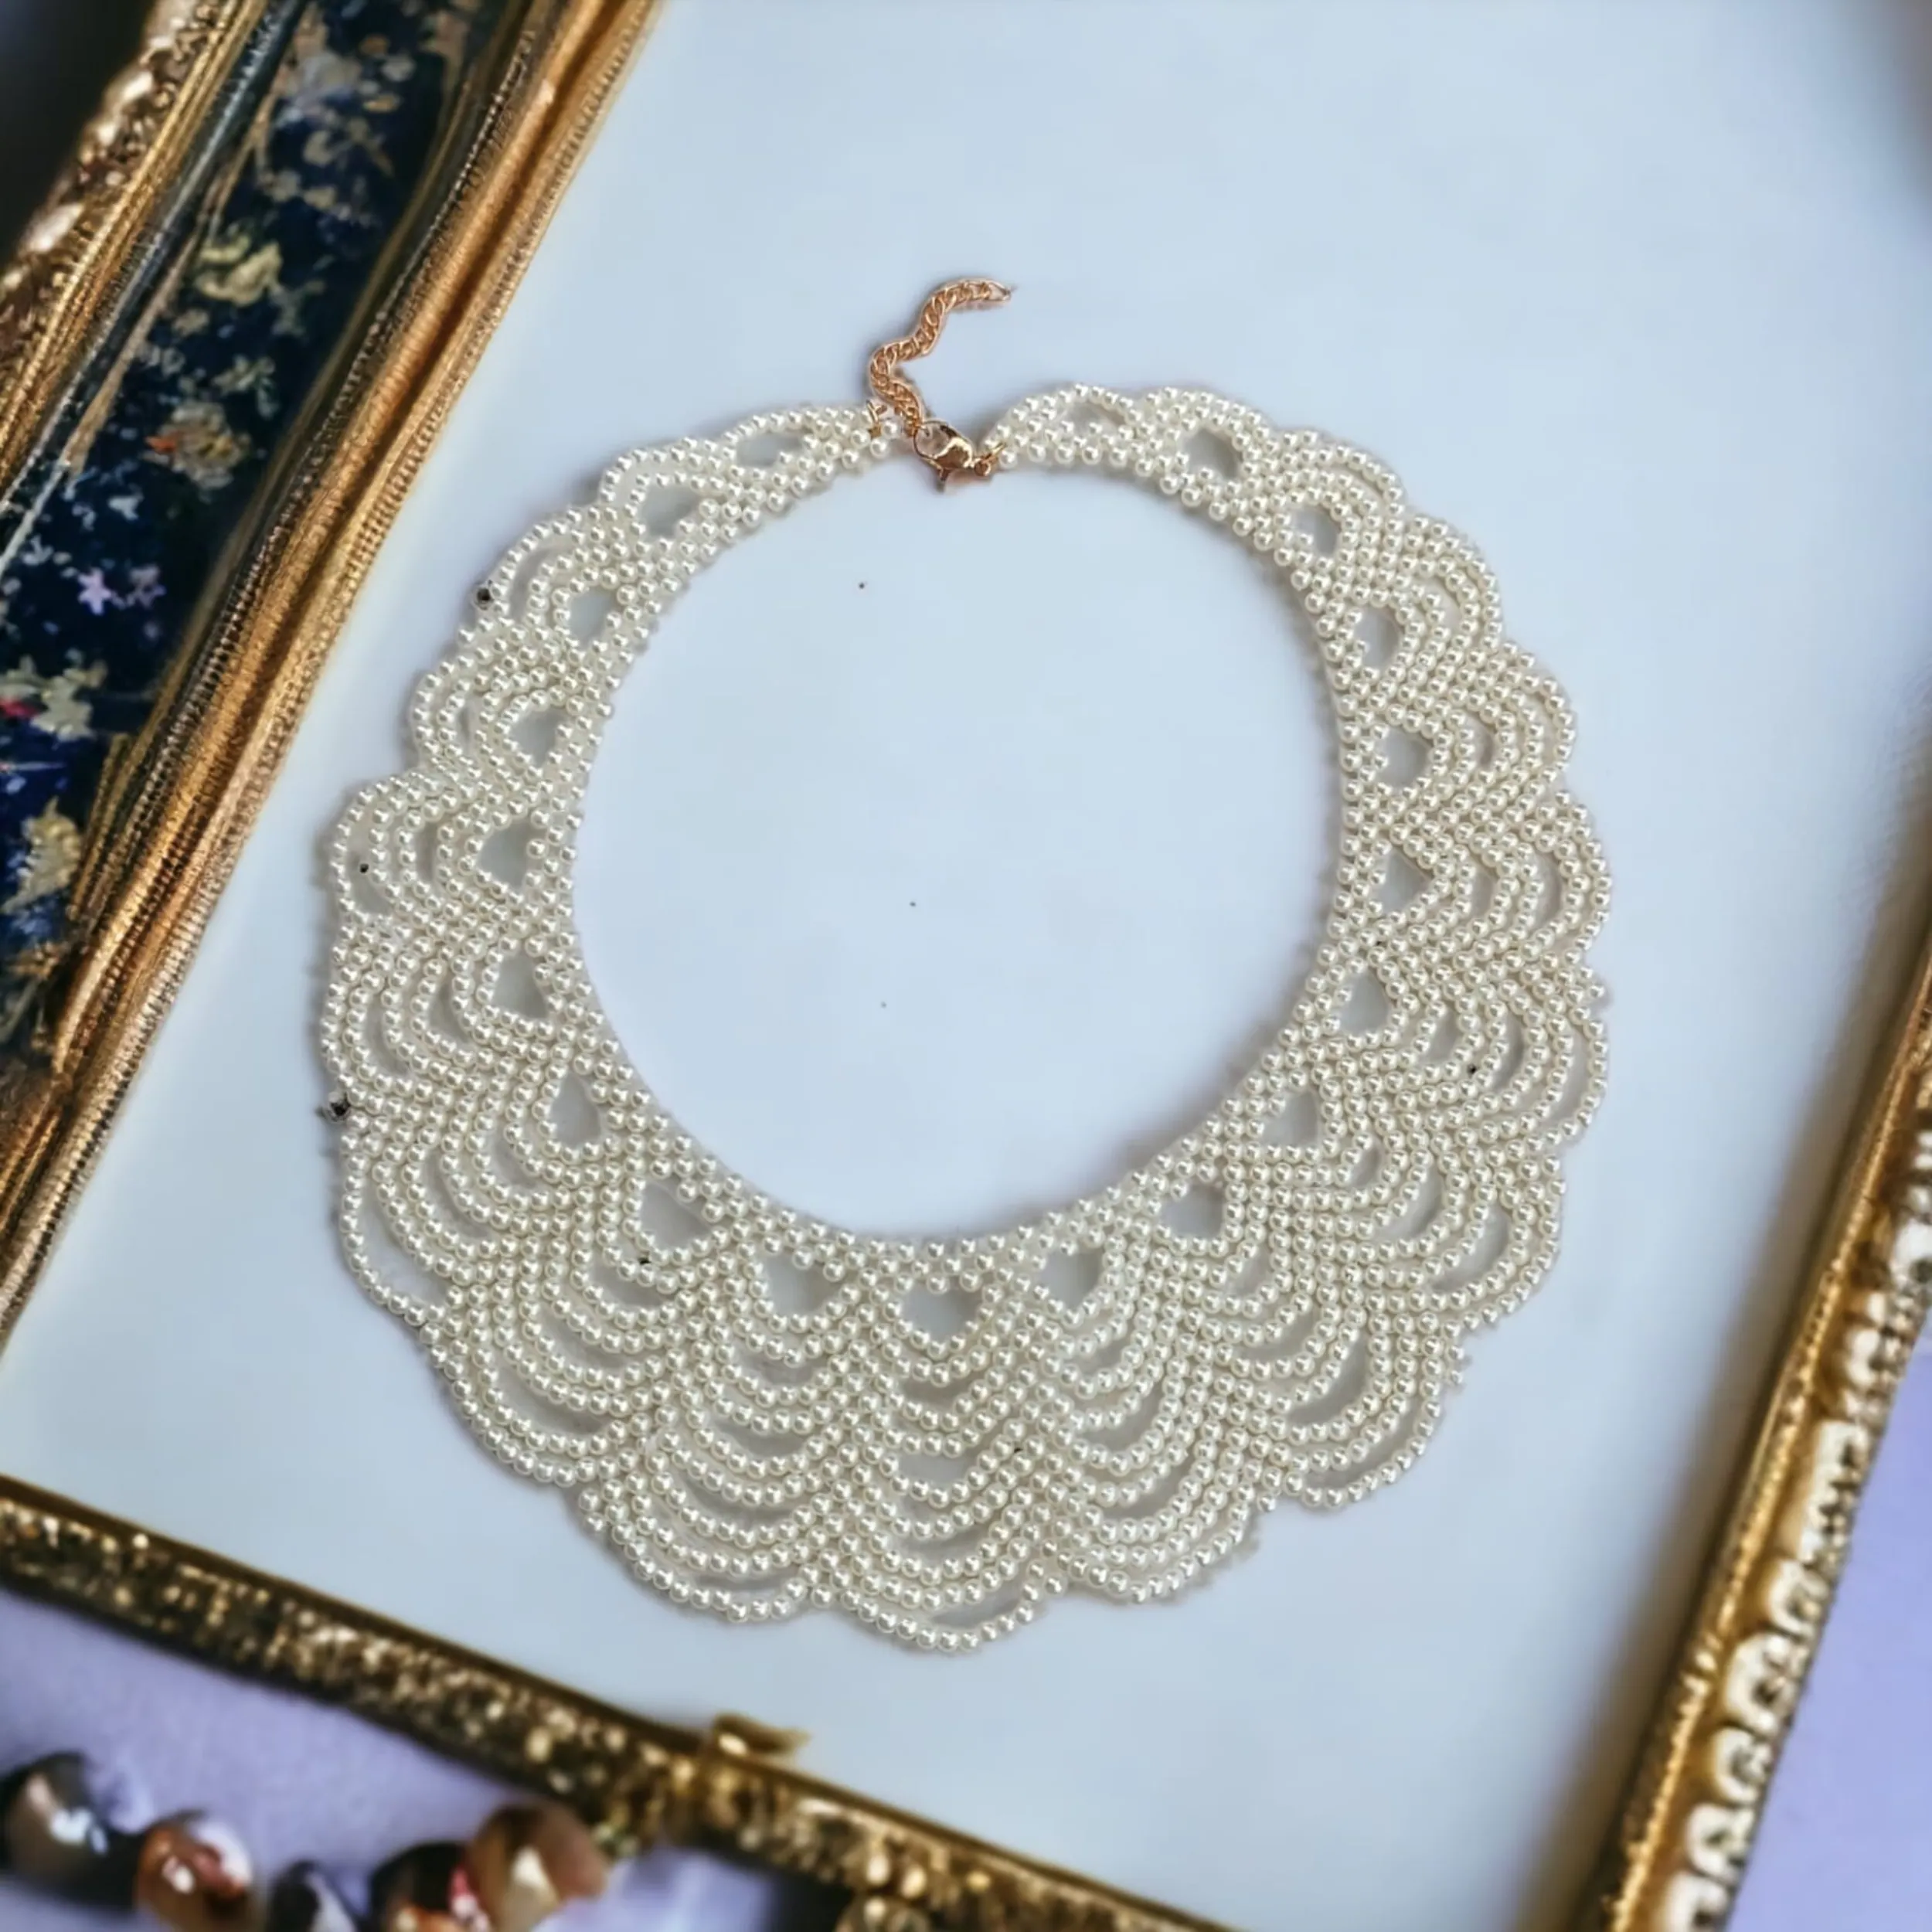
Just In Jewellery White Silver Toned Silver Plated Necklace (One Size)
Type: Necklaces
Brand: Just In Jewellery
Price: Rs. 999
 White Faux Pearl Beaded False Collar Necklace is inspired by vintage European courtly art collar styles. It is a handmade jewelry with strands of white faux pearls connected by a silver-colored alloy clasp, which is perfect to match dresses, T-shirts and sweaters in all occasions. Comes with a lovely rhinestones mounted safety brooch pin adorned with a cute green eye cat, adding a stylish, delightful touch on your outfit!
Features: Comfortable